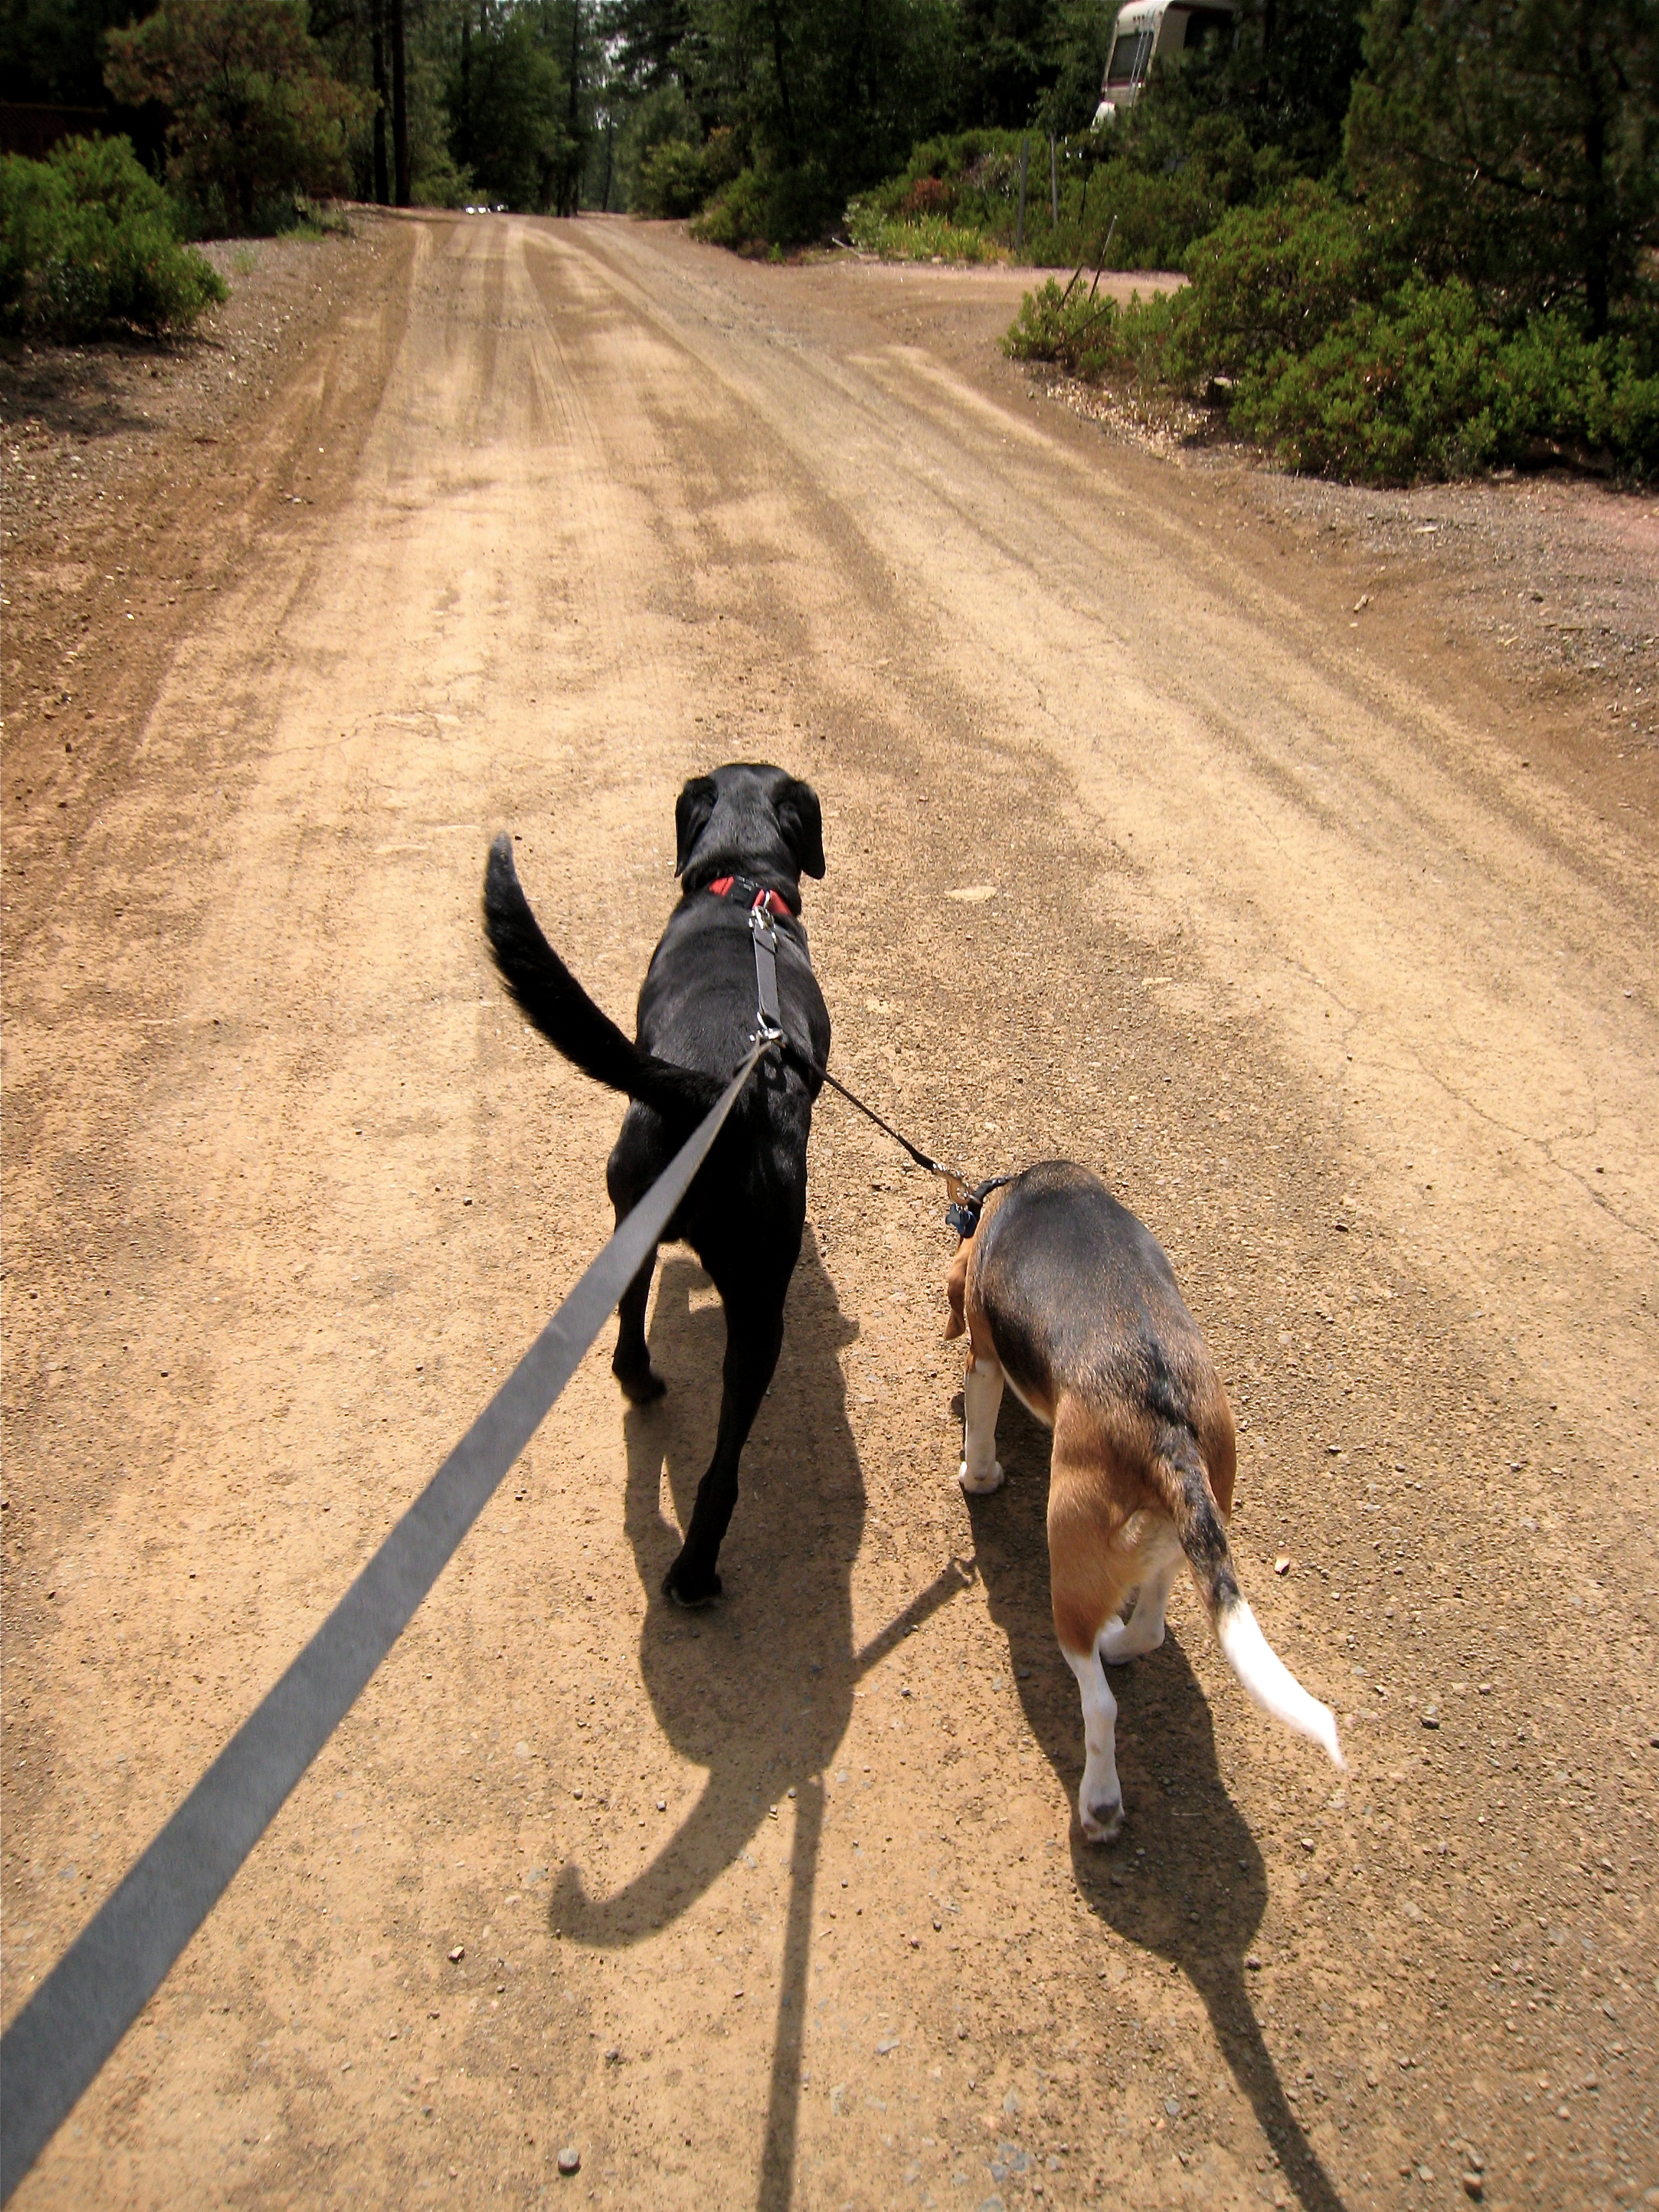
dog, dog like mammal